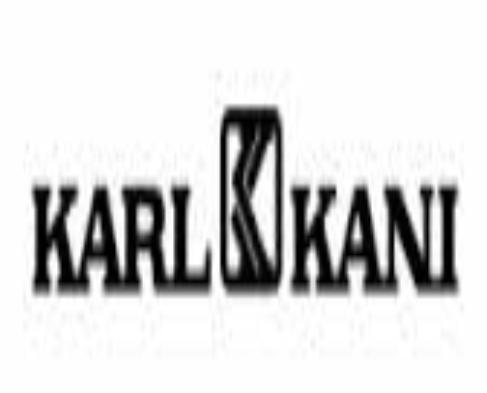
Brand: Karl Kani-1
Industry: Clothes